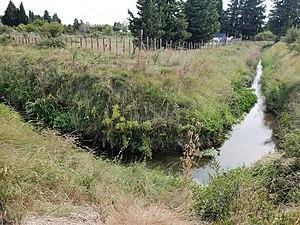
Le Fossé des Lônes au nord du village, tracé orthogonal qui en signe l'artificialité
Graveson est une commune française, située dans le département des Bouches-du-Rhône en région Provence-Alpes-Côte d'Azur.